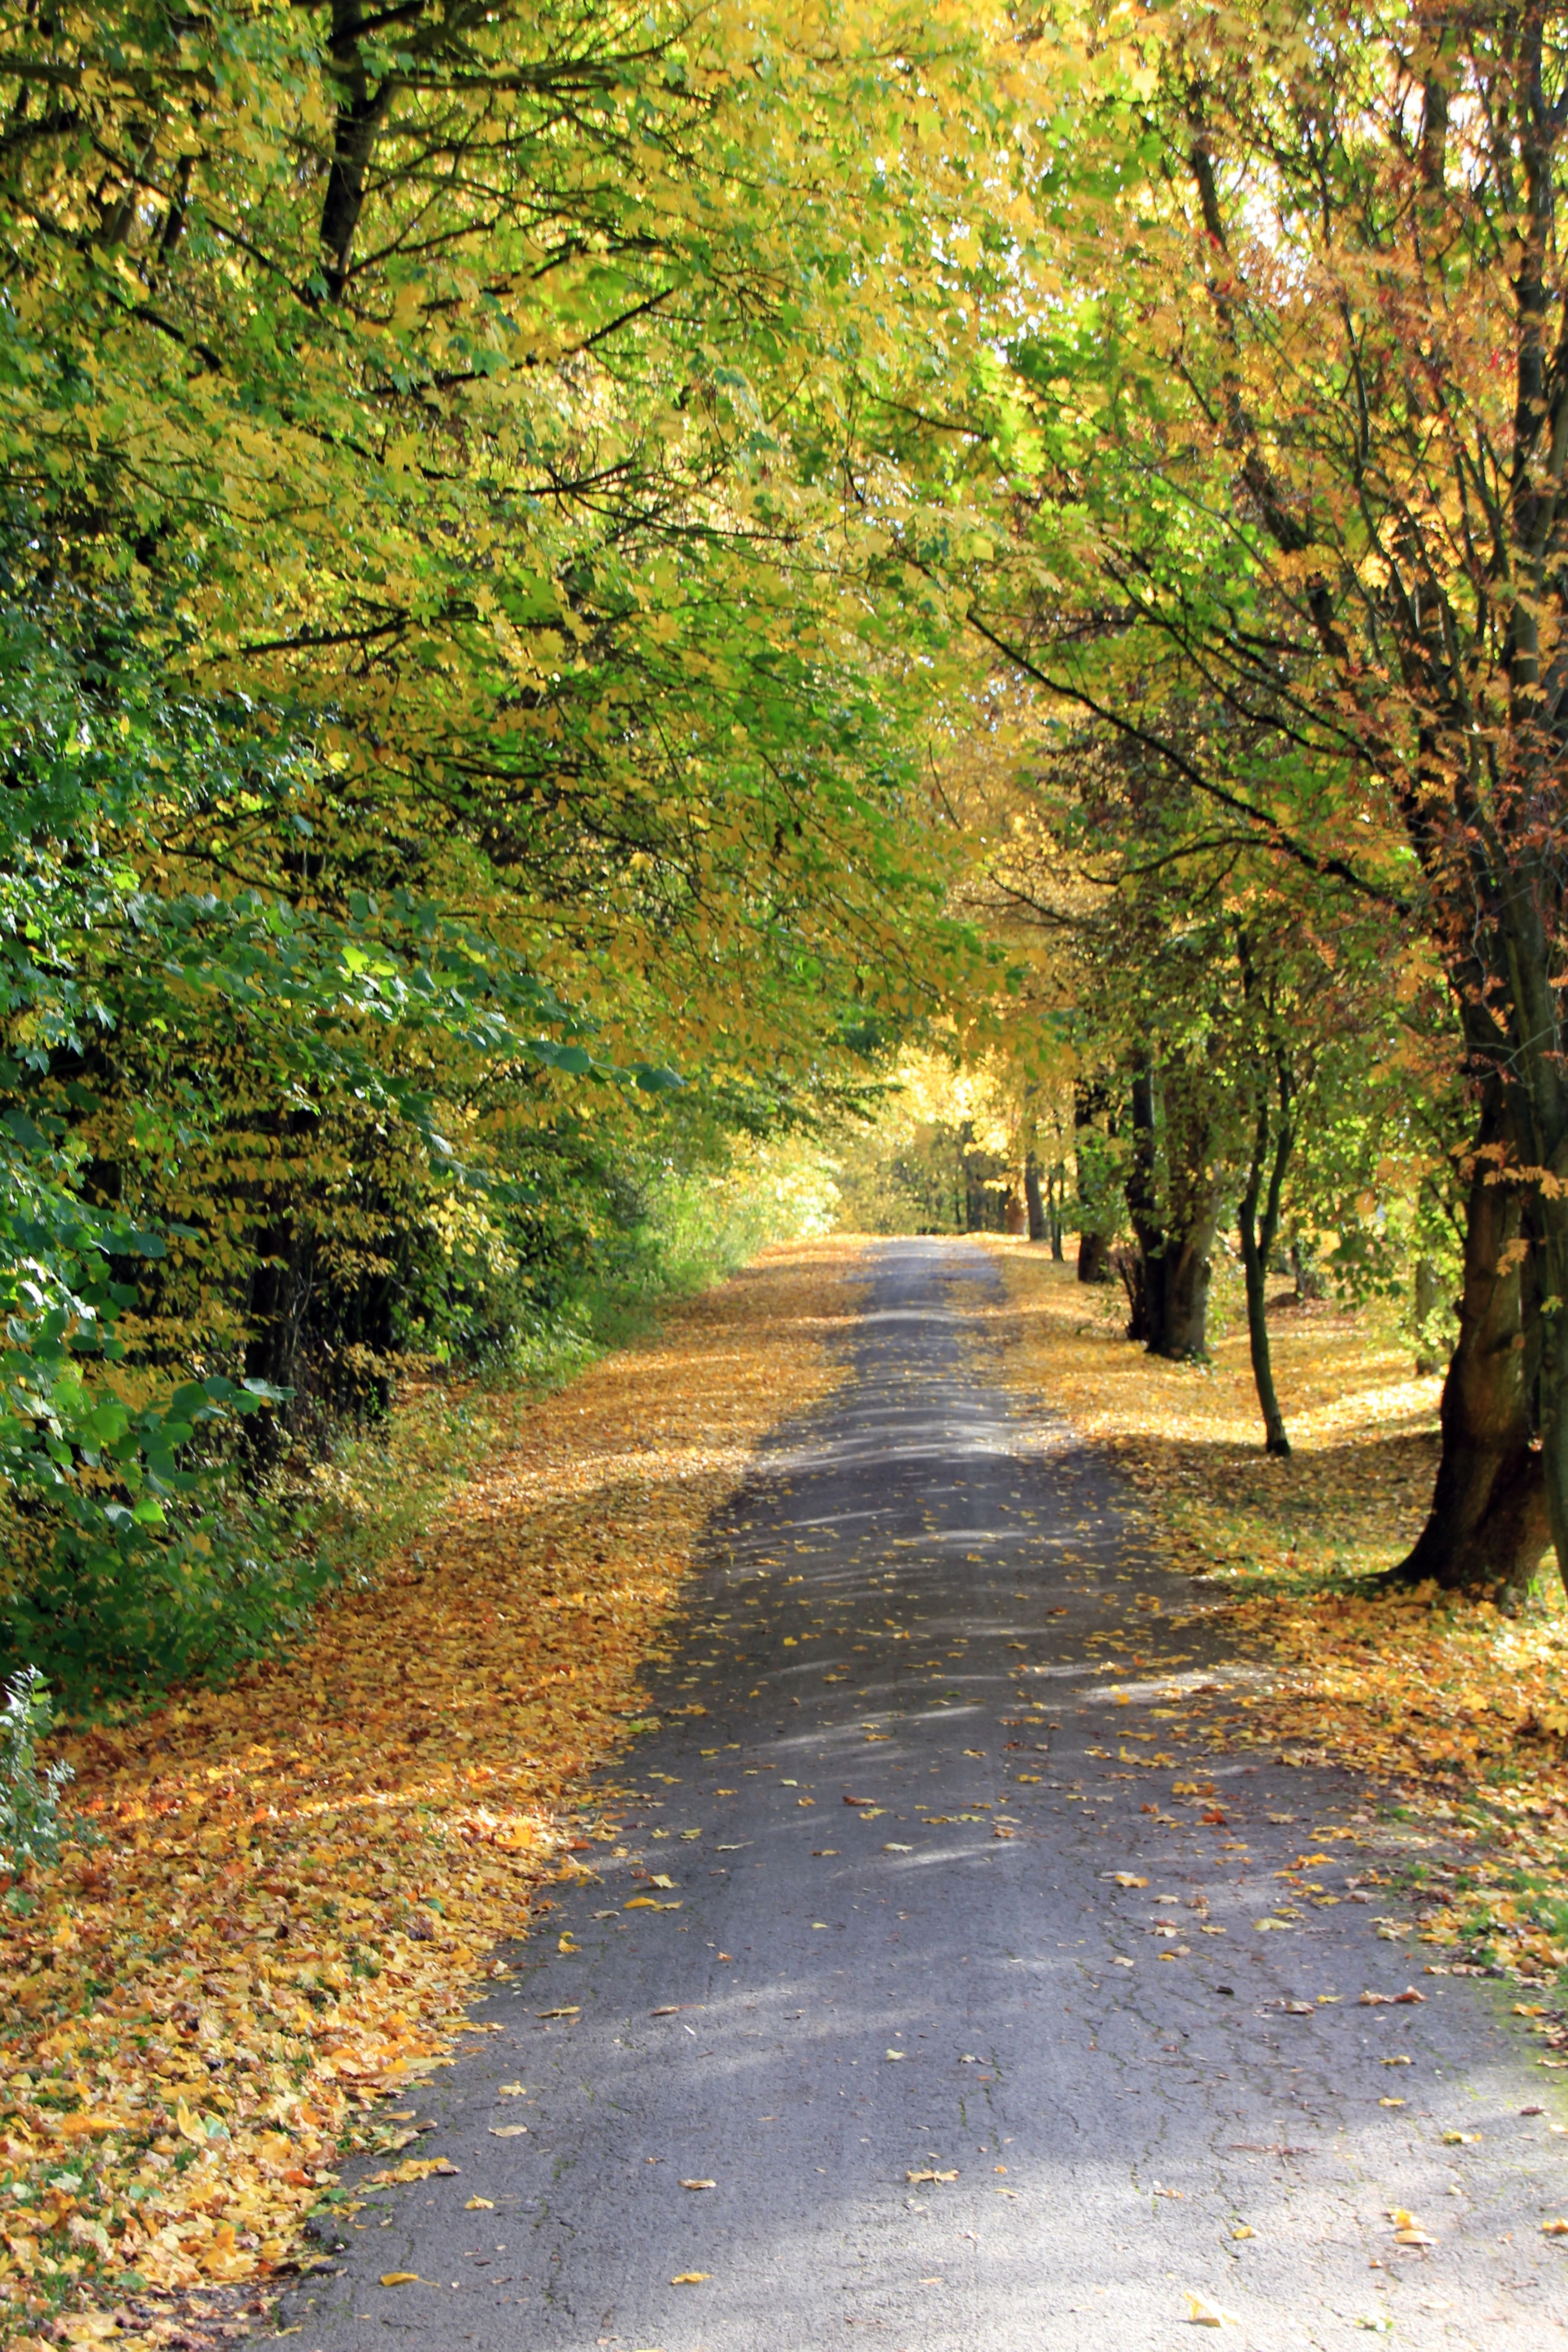
tree, nature, forest, plant, trail, sunlight, leaf, stream, autumn, park, season, waterway, trees, leaves, deciduous, woodland, away, rural area, woody plant